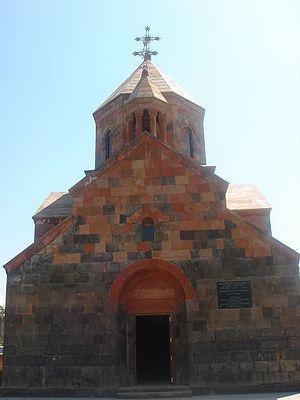
l'glise d'Arevshat dans la région d'Artachat
Arevchat est une communauté rurale du marz d'Ararat en Arménie. Elle se situe dans la région d'Artachat, à 17 km au sud d'Erevan et à 15 km de la ville d'Artachat. En 2008, elle compte 2 316 habitants.